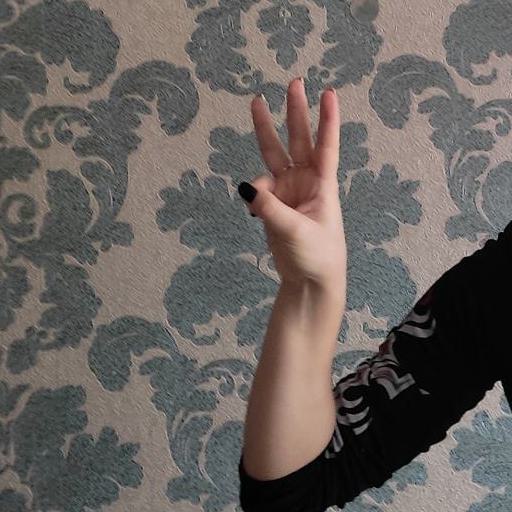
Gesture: three